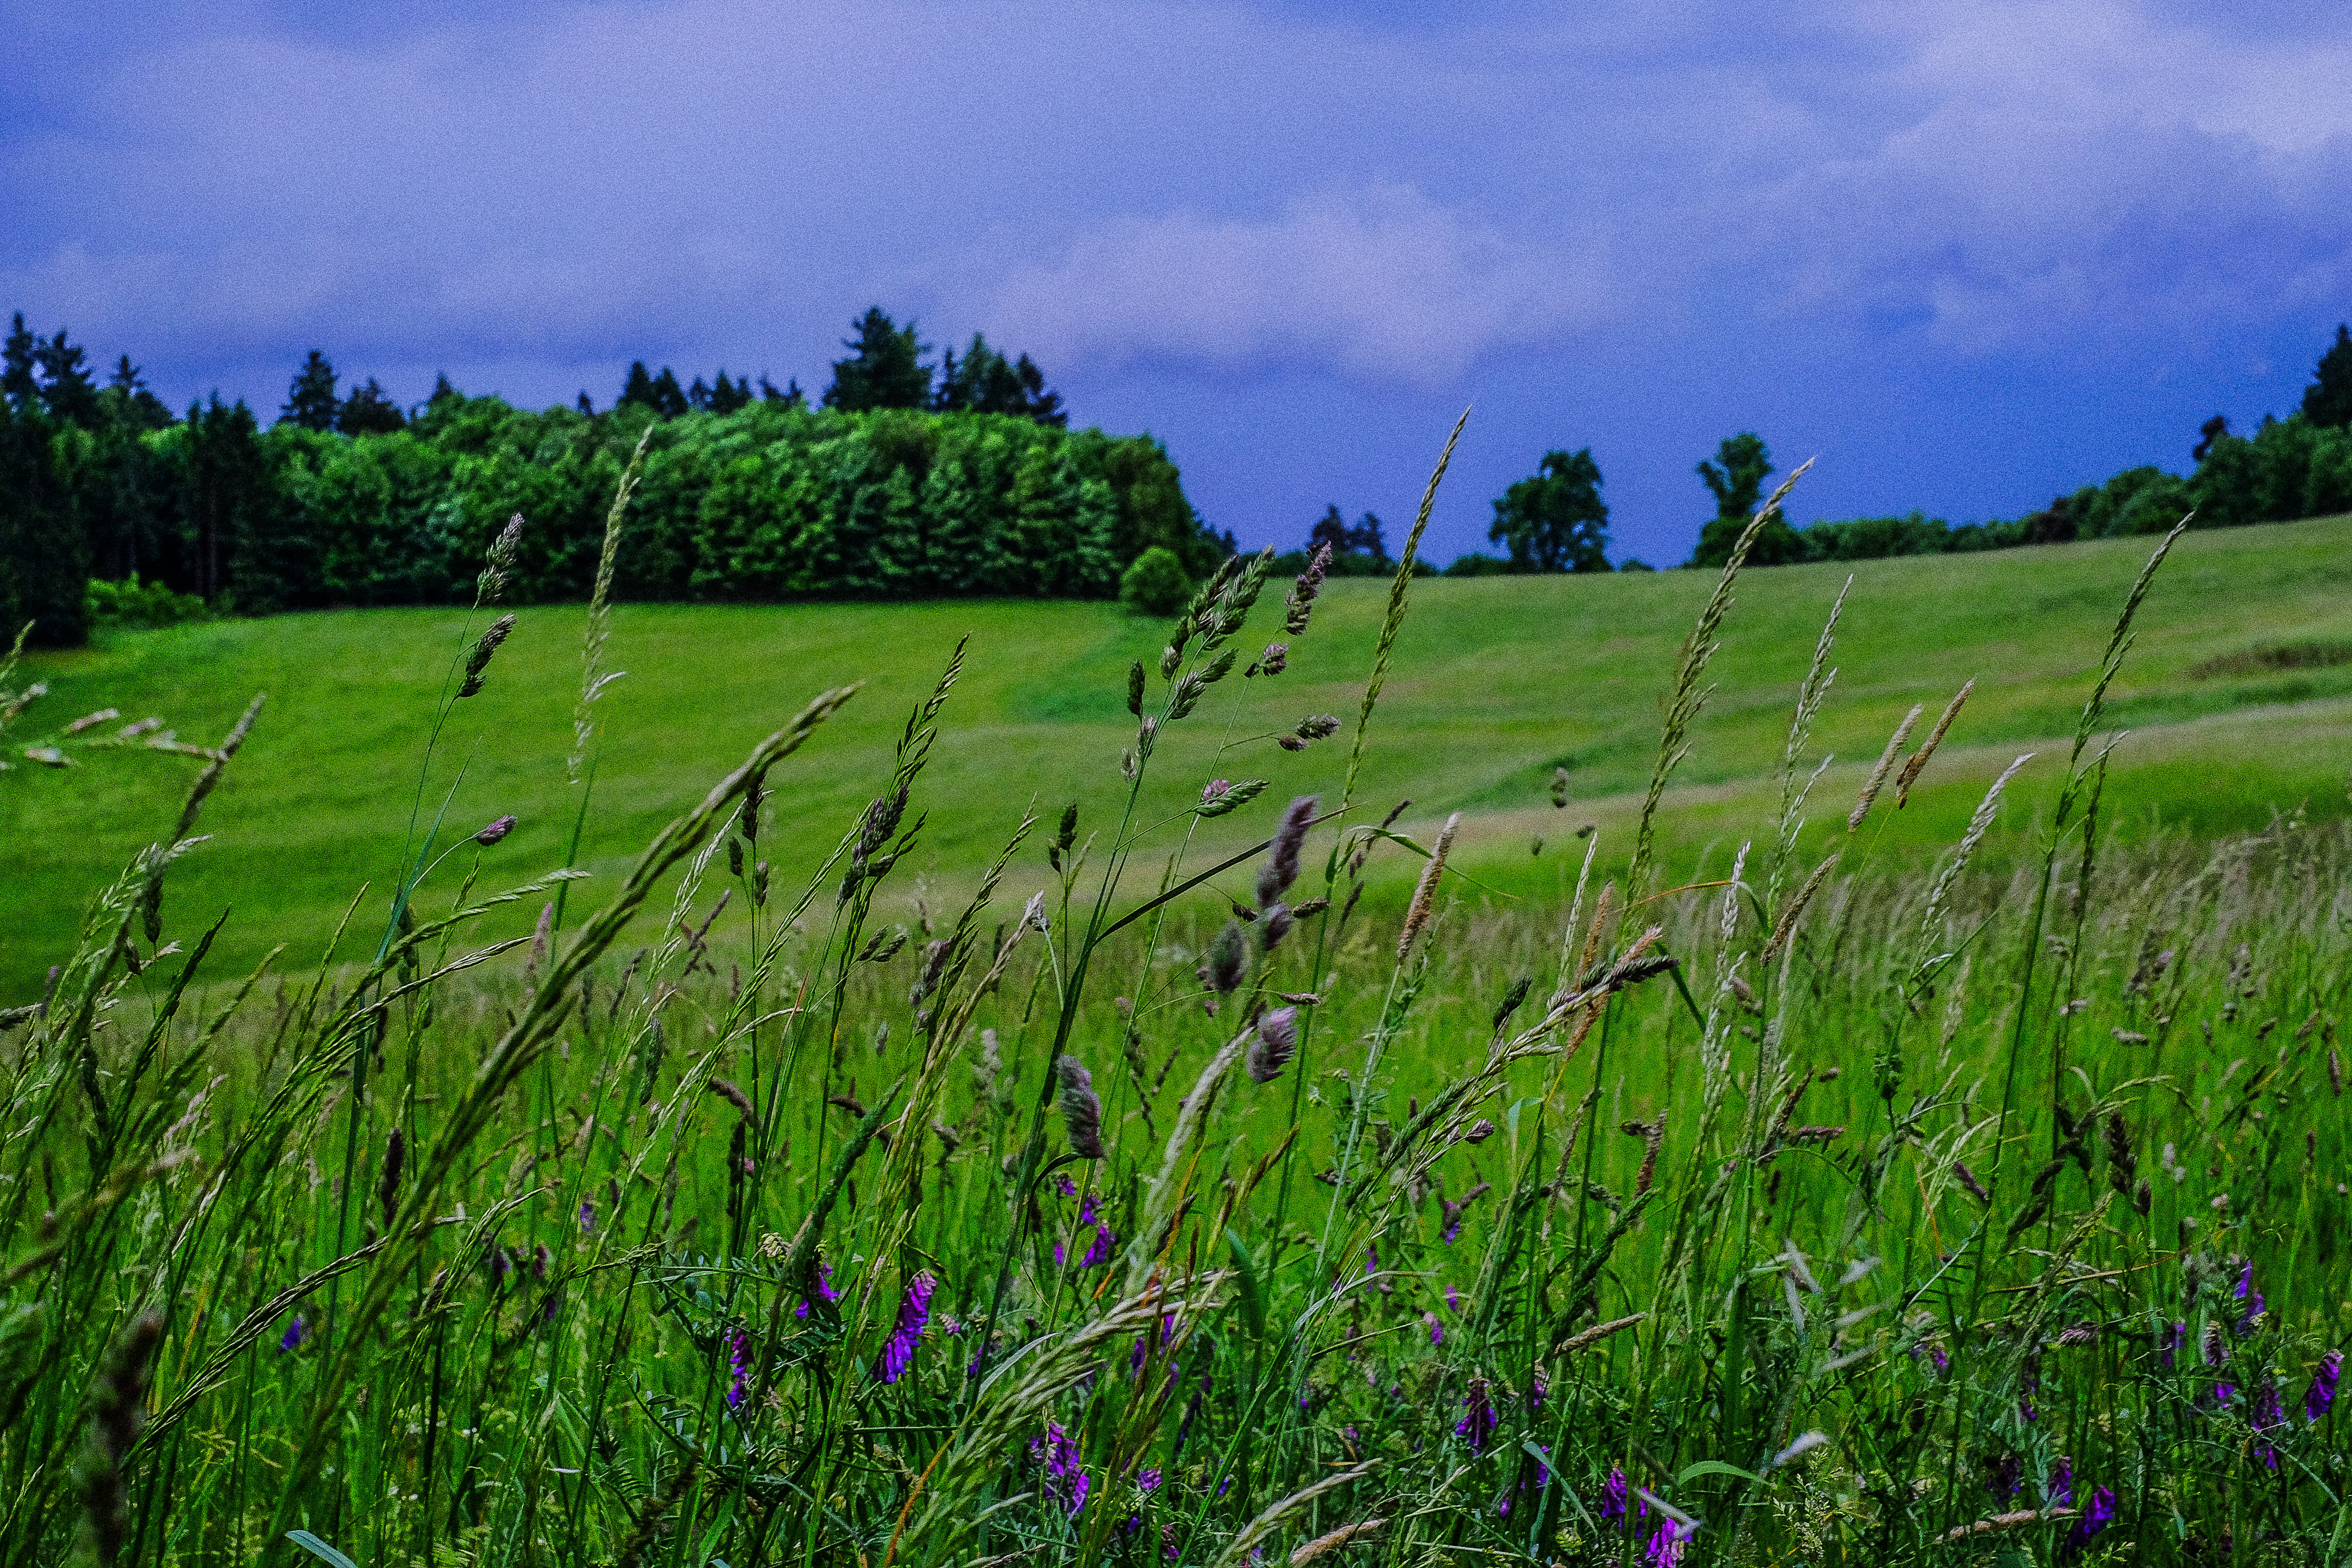
landscape, tree, nature, grass, marsh, mountain, plant, field, lawn, meadow, prairie, hill, flower, green, crop, pasture, agriculture, plain, wildflower, flowers, cool image, grassland, wetland, plantation, plateau, landschaft, natur, blumen, habitat, i, gras, ecosystem, wiese, rural area, meadows, paddy field, natural environment, geographical feature, grass family